Jebsen Group

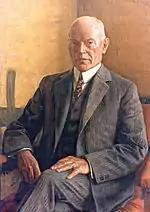
Heinrich Jessen (1865–1931)

Jebsen & Co. was established in Hong Kong in March 1895 by second-grade cousins Jacob Jebsen and Heinrich Jessen from Aabenraa. The company started as a shipping agency owned by Jebsen's father, who had a fleet of fourteen coastal steamers on the Chinese coasts. With expanding business range, in January 1909 Jebsen & Jessen Hamburg was founded to coordinate the European business. In December 1963, Jebsen & Jessen Group was founded by Arwed Peter Jessen to concentrate on business in South-East Asia.